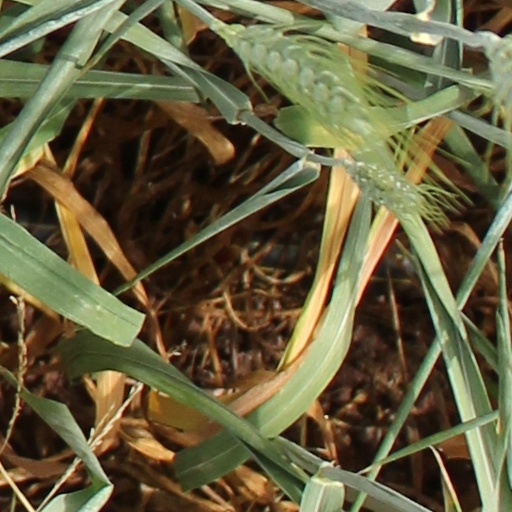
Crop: wheat